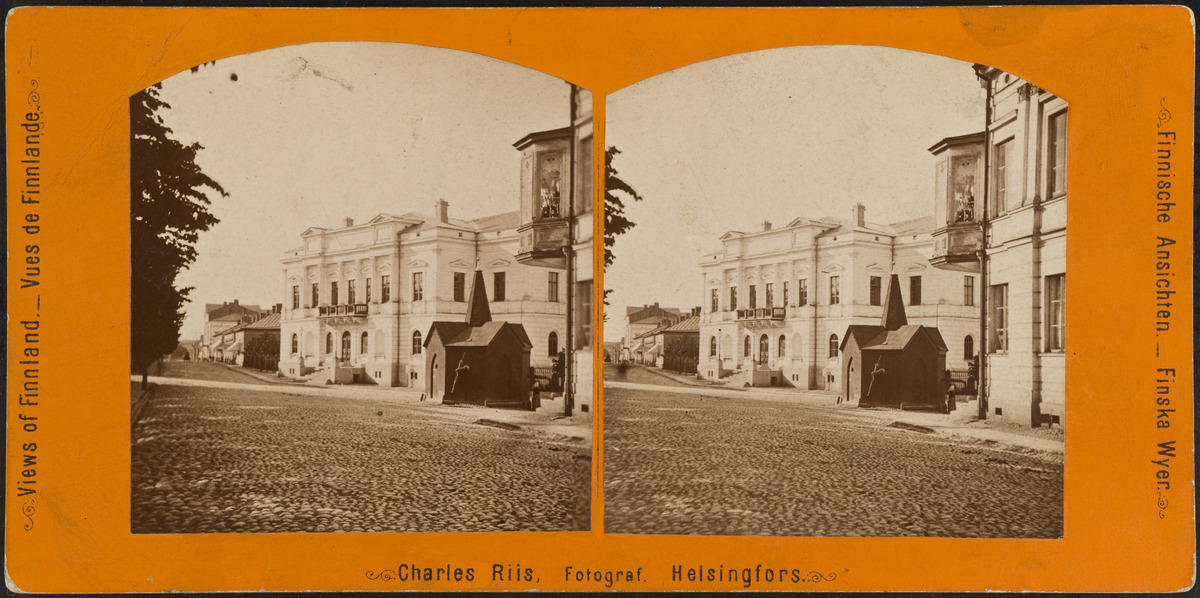
(Vanha) ylioppilastalo ja Kluuvin kaivo Itäisen Heikinkadun eli nykyisen Mannerheimintien varrella
sisällön kuvaus: (Vanha) ylioppilastalo ja Kluuvin kaivo Itäisen Heikinkadun eli nykyisen Mannerheimintien varrella. mustavalkoinen
Kuvaaja: Riis, Charles, valokuvaaja
Ajankohta: kuvausaika 1871 - 1874
Paikka: Suomi, Uusimaa, Helsinki, Kluuvi Helsinki, Mannerheimintie 3
Aiheet: kadut, kaivot, julkiset rakennukset, ylioppilaat